Muskingum County Courthouse

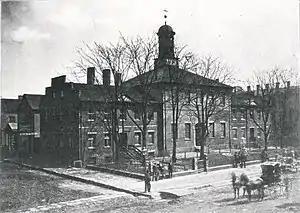

The site served as the capitol of Ohio from October 1, 1810, until May 1, 1812, and the 9th and 10th sessions of the Ohio General Assembly met here at the building that was formerly at the site before those sessions were returned to Chillicothe in May 1812. The former building on the site was then used as the Muskingum County Courthouse until current one was constructed in 1874. The 1809 date stone from the old building was incorporated into the new building and may be seen over the front steps.